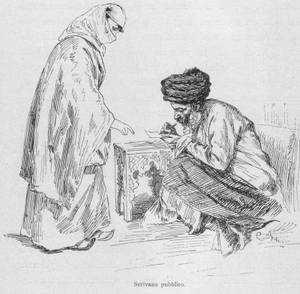
L'écrivain public se définit comme « une personne qui rédige des lettres, des actes, pour ceux qui ne savent pas écrire ou qui maîtrisent mal l'écrit ».